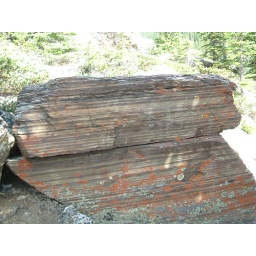
a random stripy rock in the lake distict